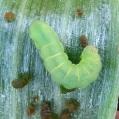
Crop: Onion
Condition: caterpillar-p